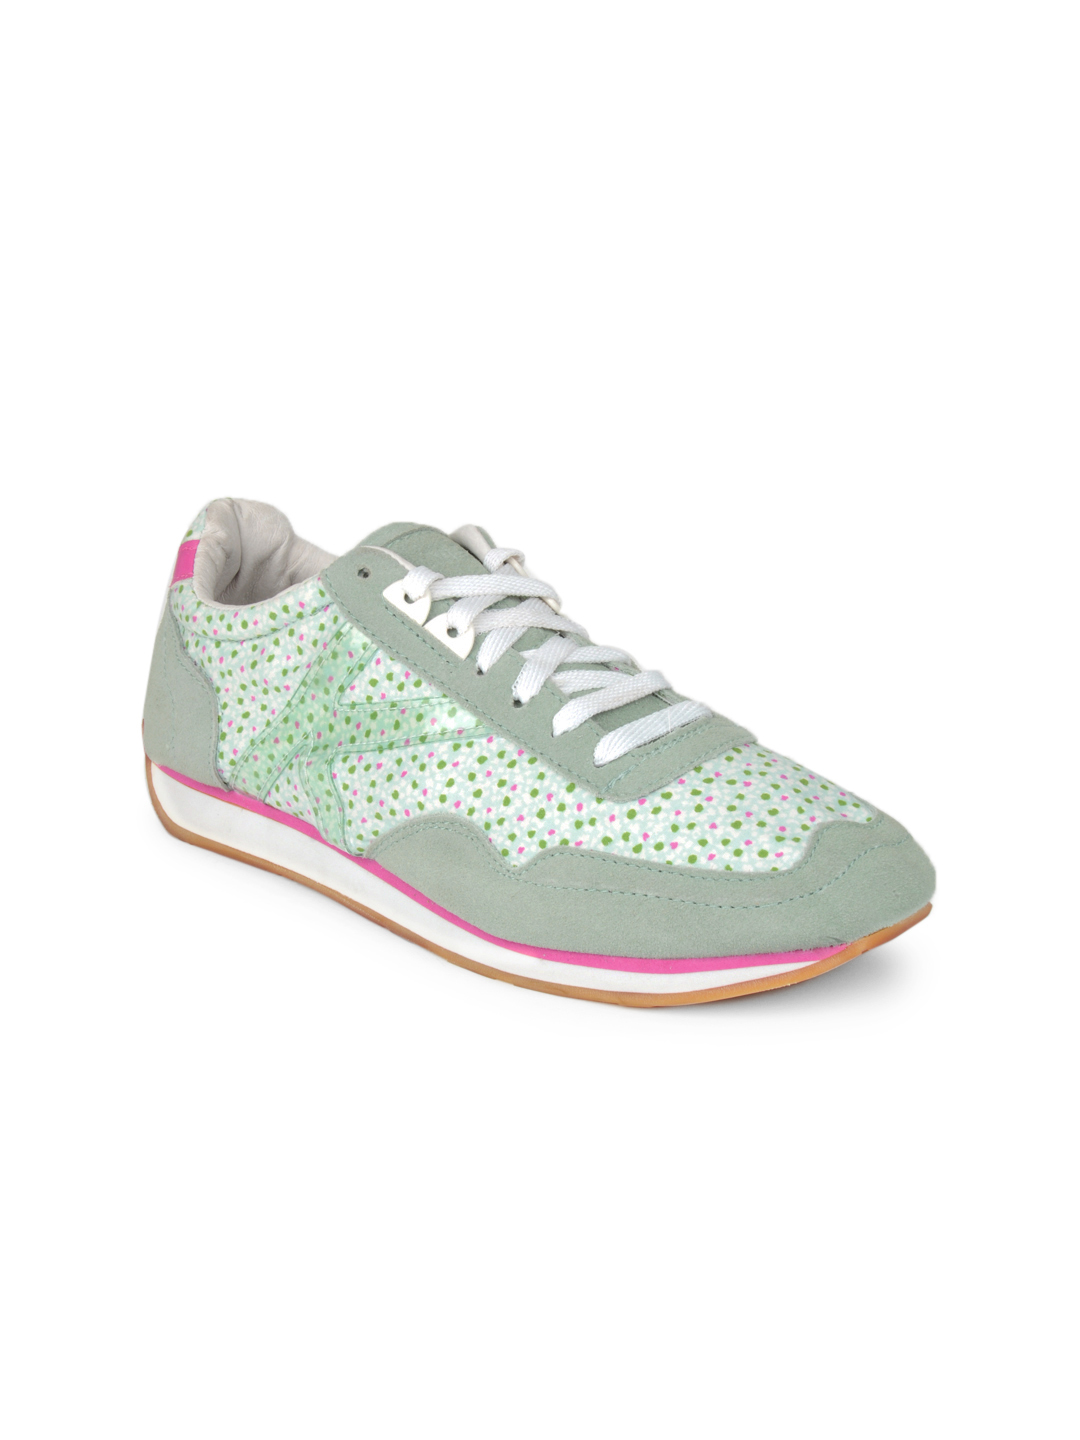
Kelme Women Passion Green Printed Shoes
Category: Footwear / Shoes / Casual Shoes
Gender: Women
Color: Green
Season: Summer 2012
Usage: Casual